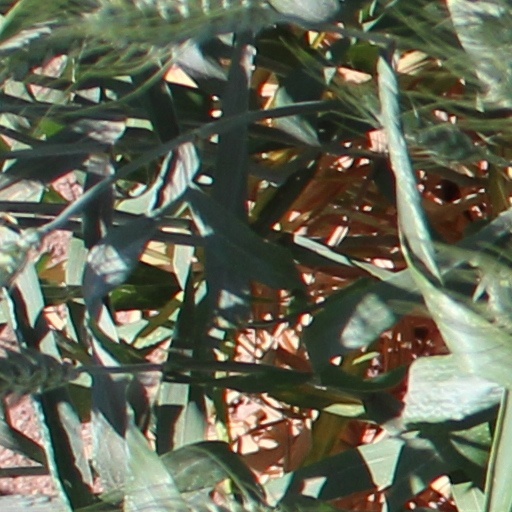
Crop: wheat